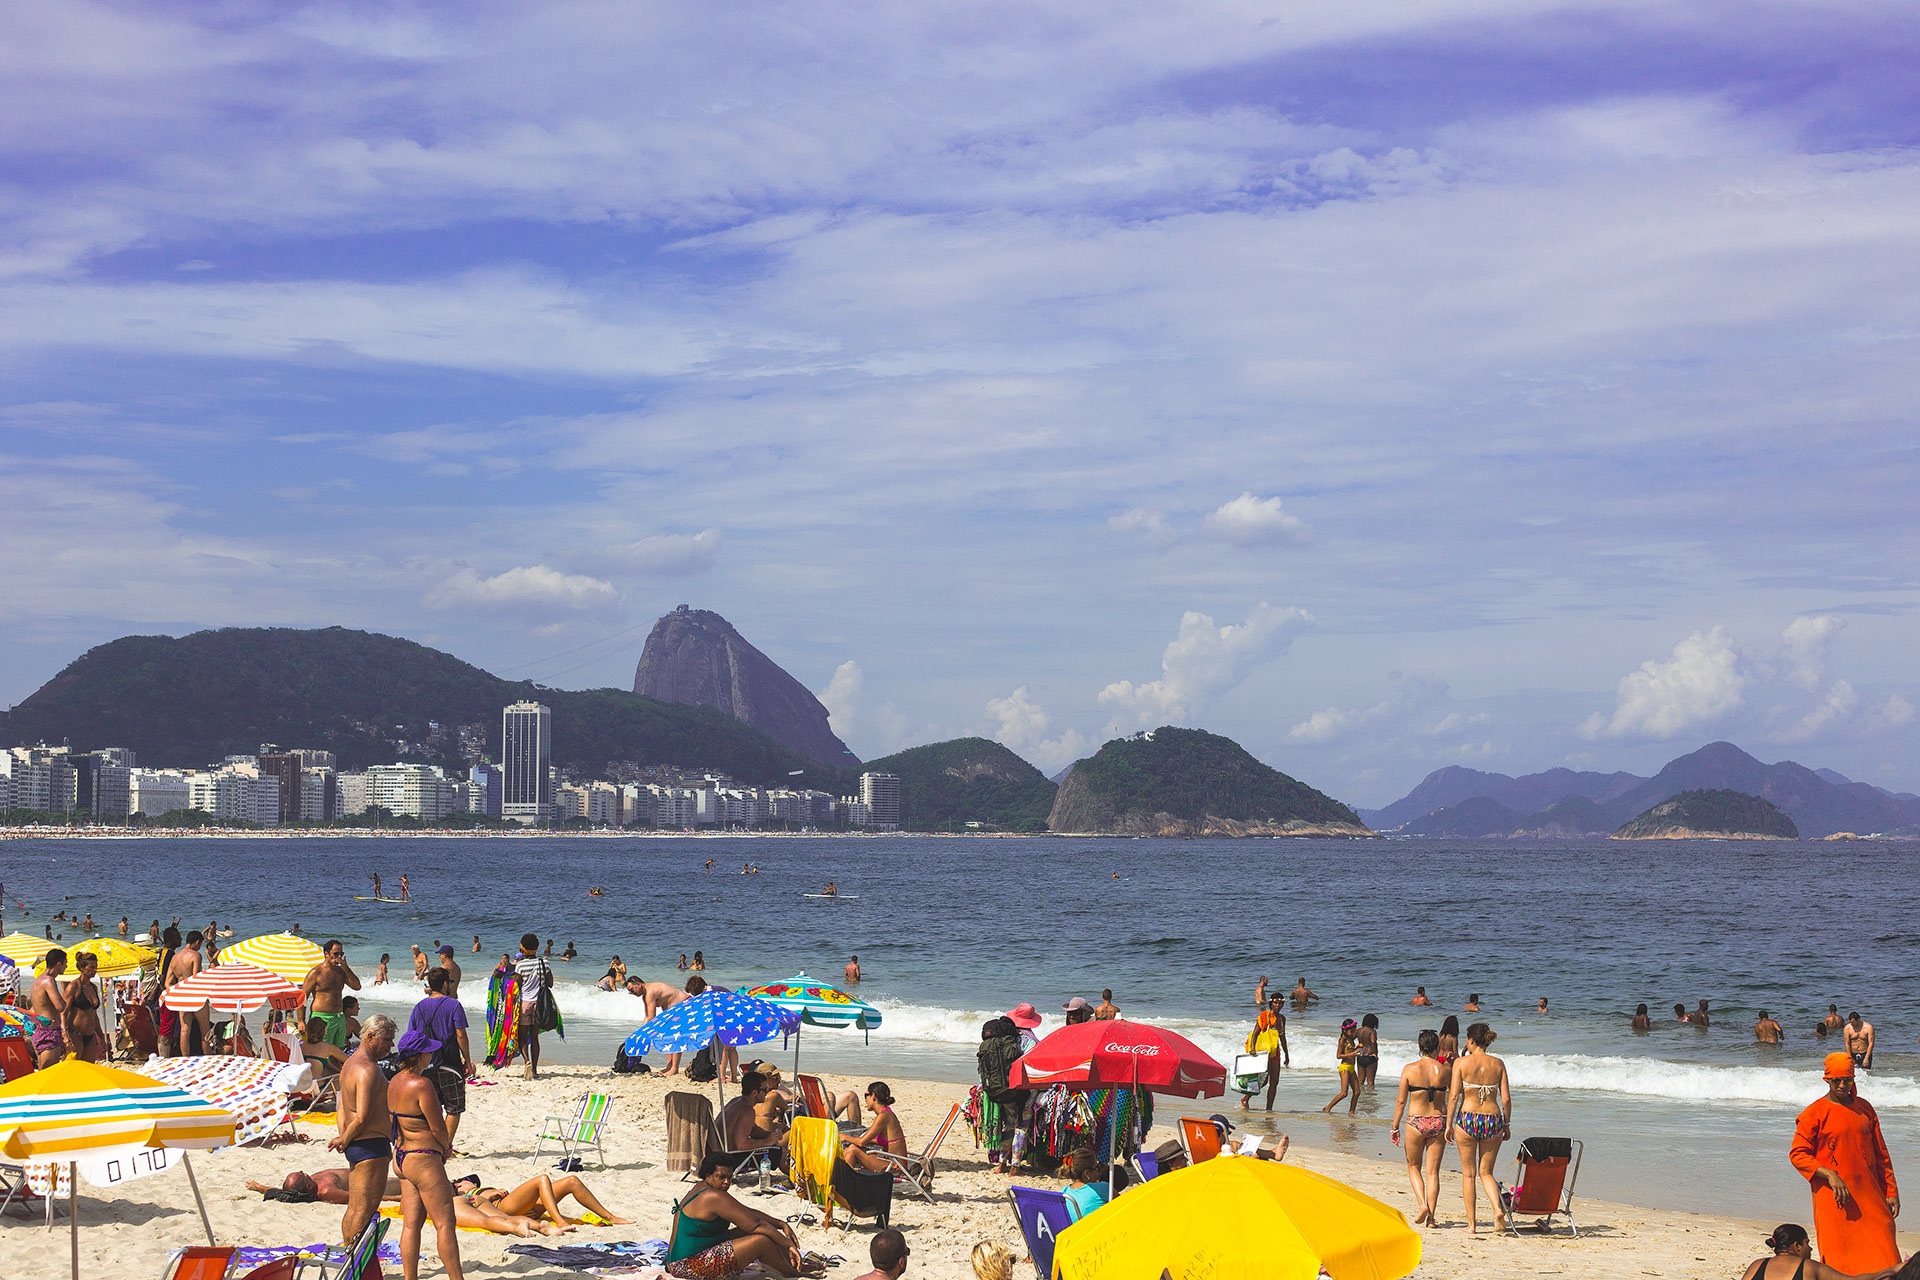
beach, sea, coast, ocean, shore, vacation, vehicle, bay, body of water, boating